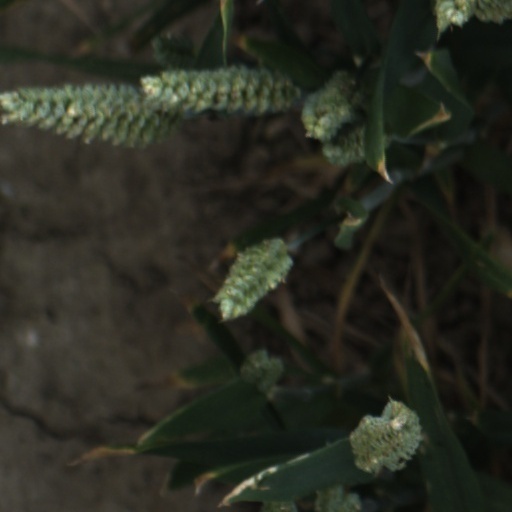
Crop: wheat